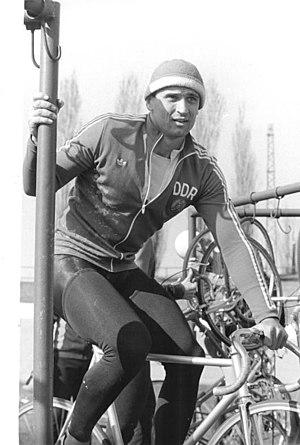
Lutz Hesslich, né le 17 janvier 1959 à Ortrand, est un coureur cycliste sur piste est-allemand. Spécialiste de la vitesse, il a été champion olympique de la discipline aux Jeux de 1980 à Moscou et de 1988 à Séoul, et quatre fois champion du monde amateur.